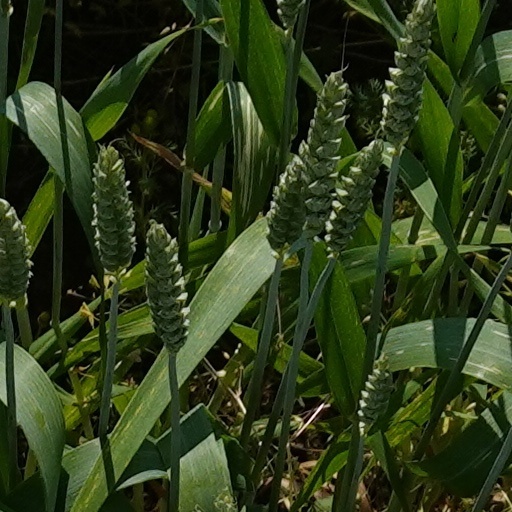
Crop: wheat